Hafod Elwy Moor National Nature Reserve

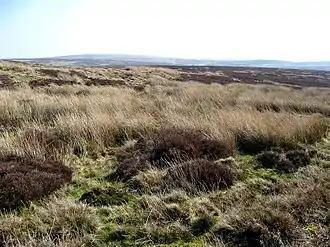
Grasslands on the moor

Hafod Elwy Moor National Nature Reserve, located in the moorland above the town of Denbigh in Denbighshire, North Wales, is part of the Mynydd Hiraethog Site of Special Scientific Interest, formerly managed by the Countryside Council for Wales and now under the jurisdiction of Natural Resources Wales. Established in 1999, it comprises an patch of upland moor lying between the lakes of Llyn Brenig and Llyn Alwen. A conifer forest planted by the Forestry Commission borders the moor to the south and east.